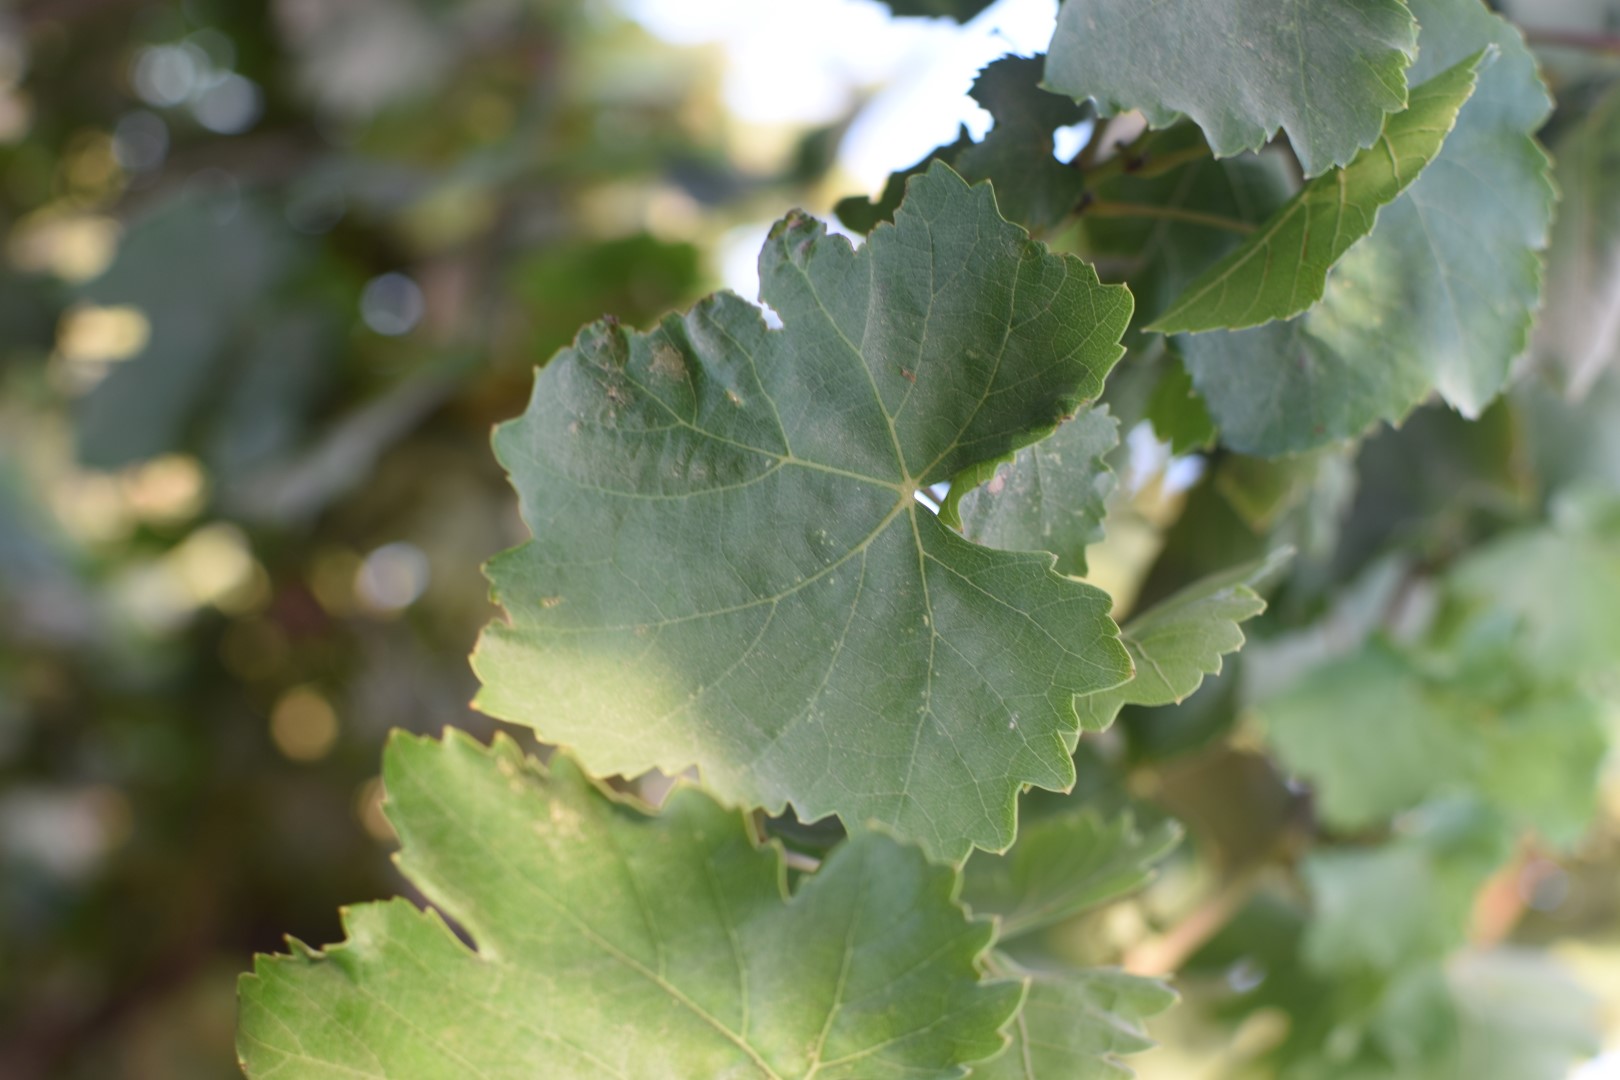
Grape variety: Thompson Seedless